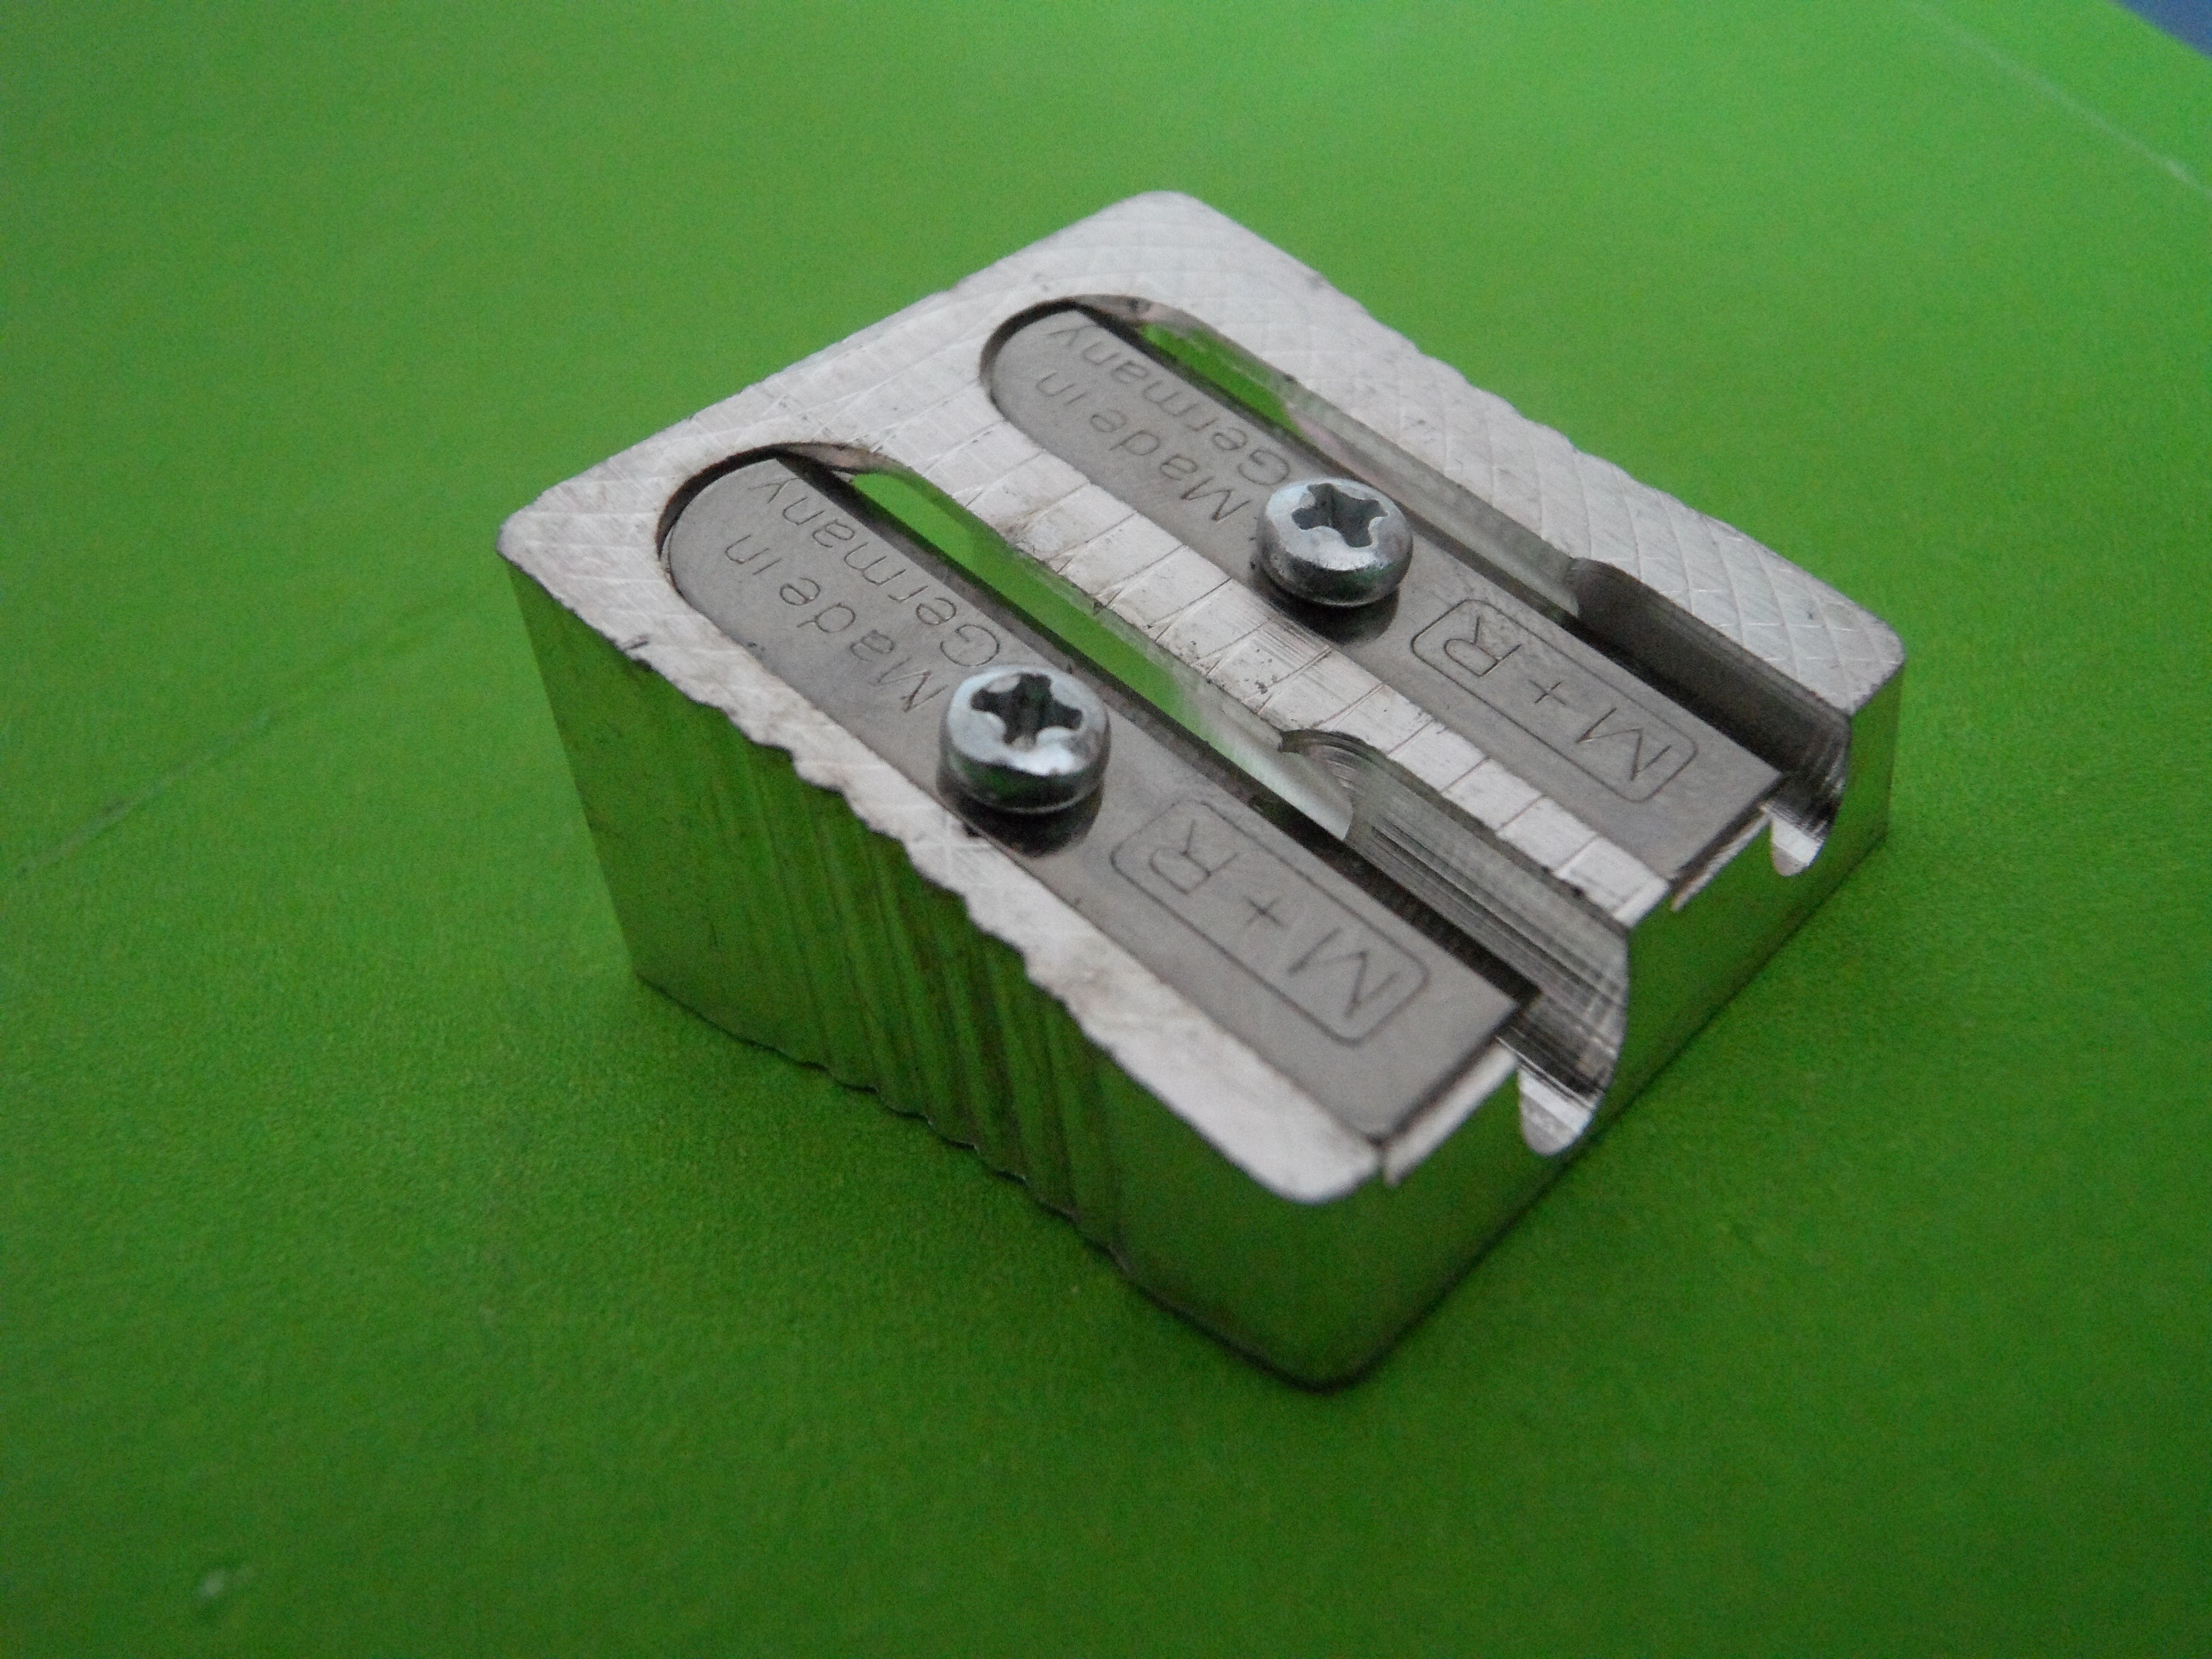
pencil, green, office, laser, pencil sharpener, school, spitzer, office accessories, school supplies, tips on, pencil cases, desk accessories